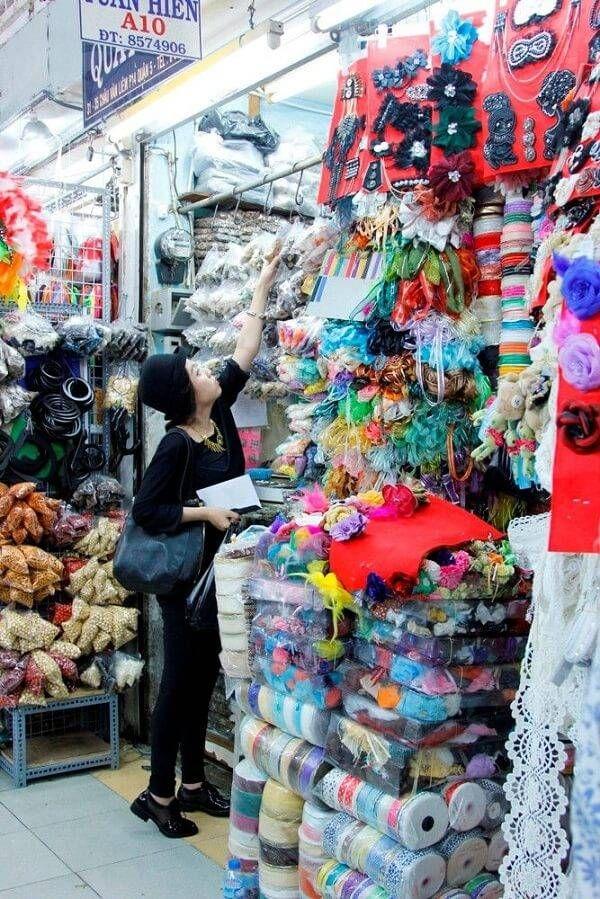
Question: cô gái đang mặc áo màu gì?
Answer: cô gái đang mặc áo màu đen